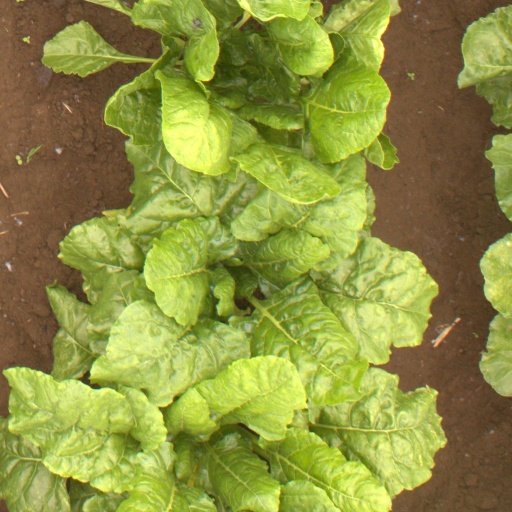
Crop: sugar beet